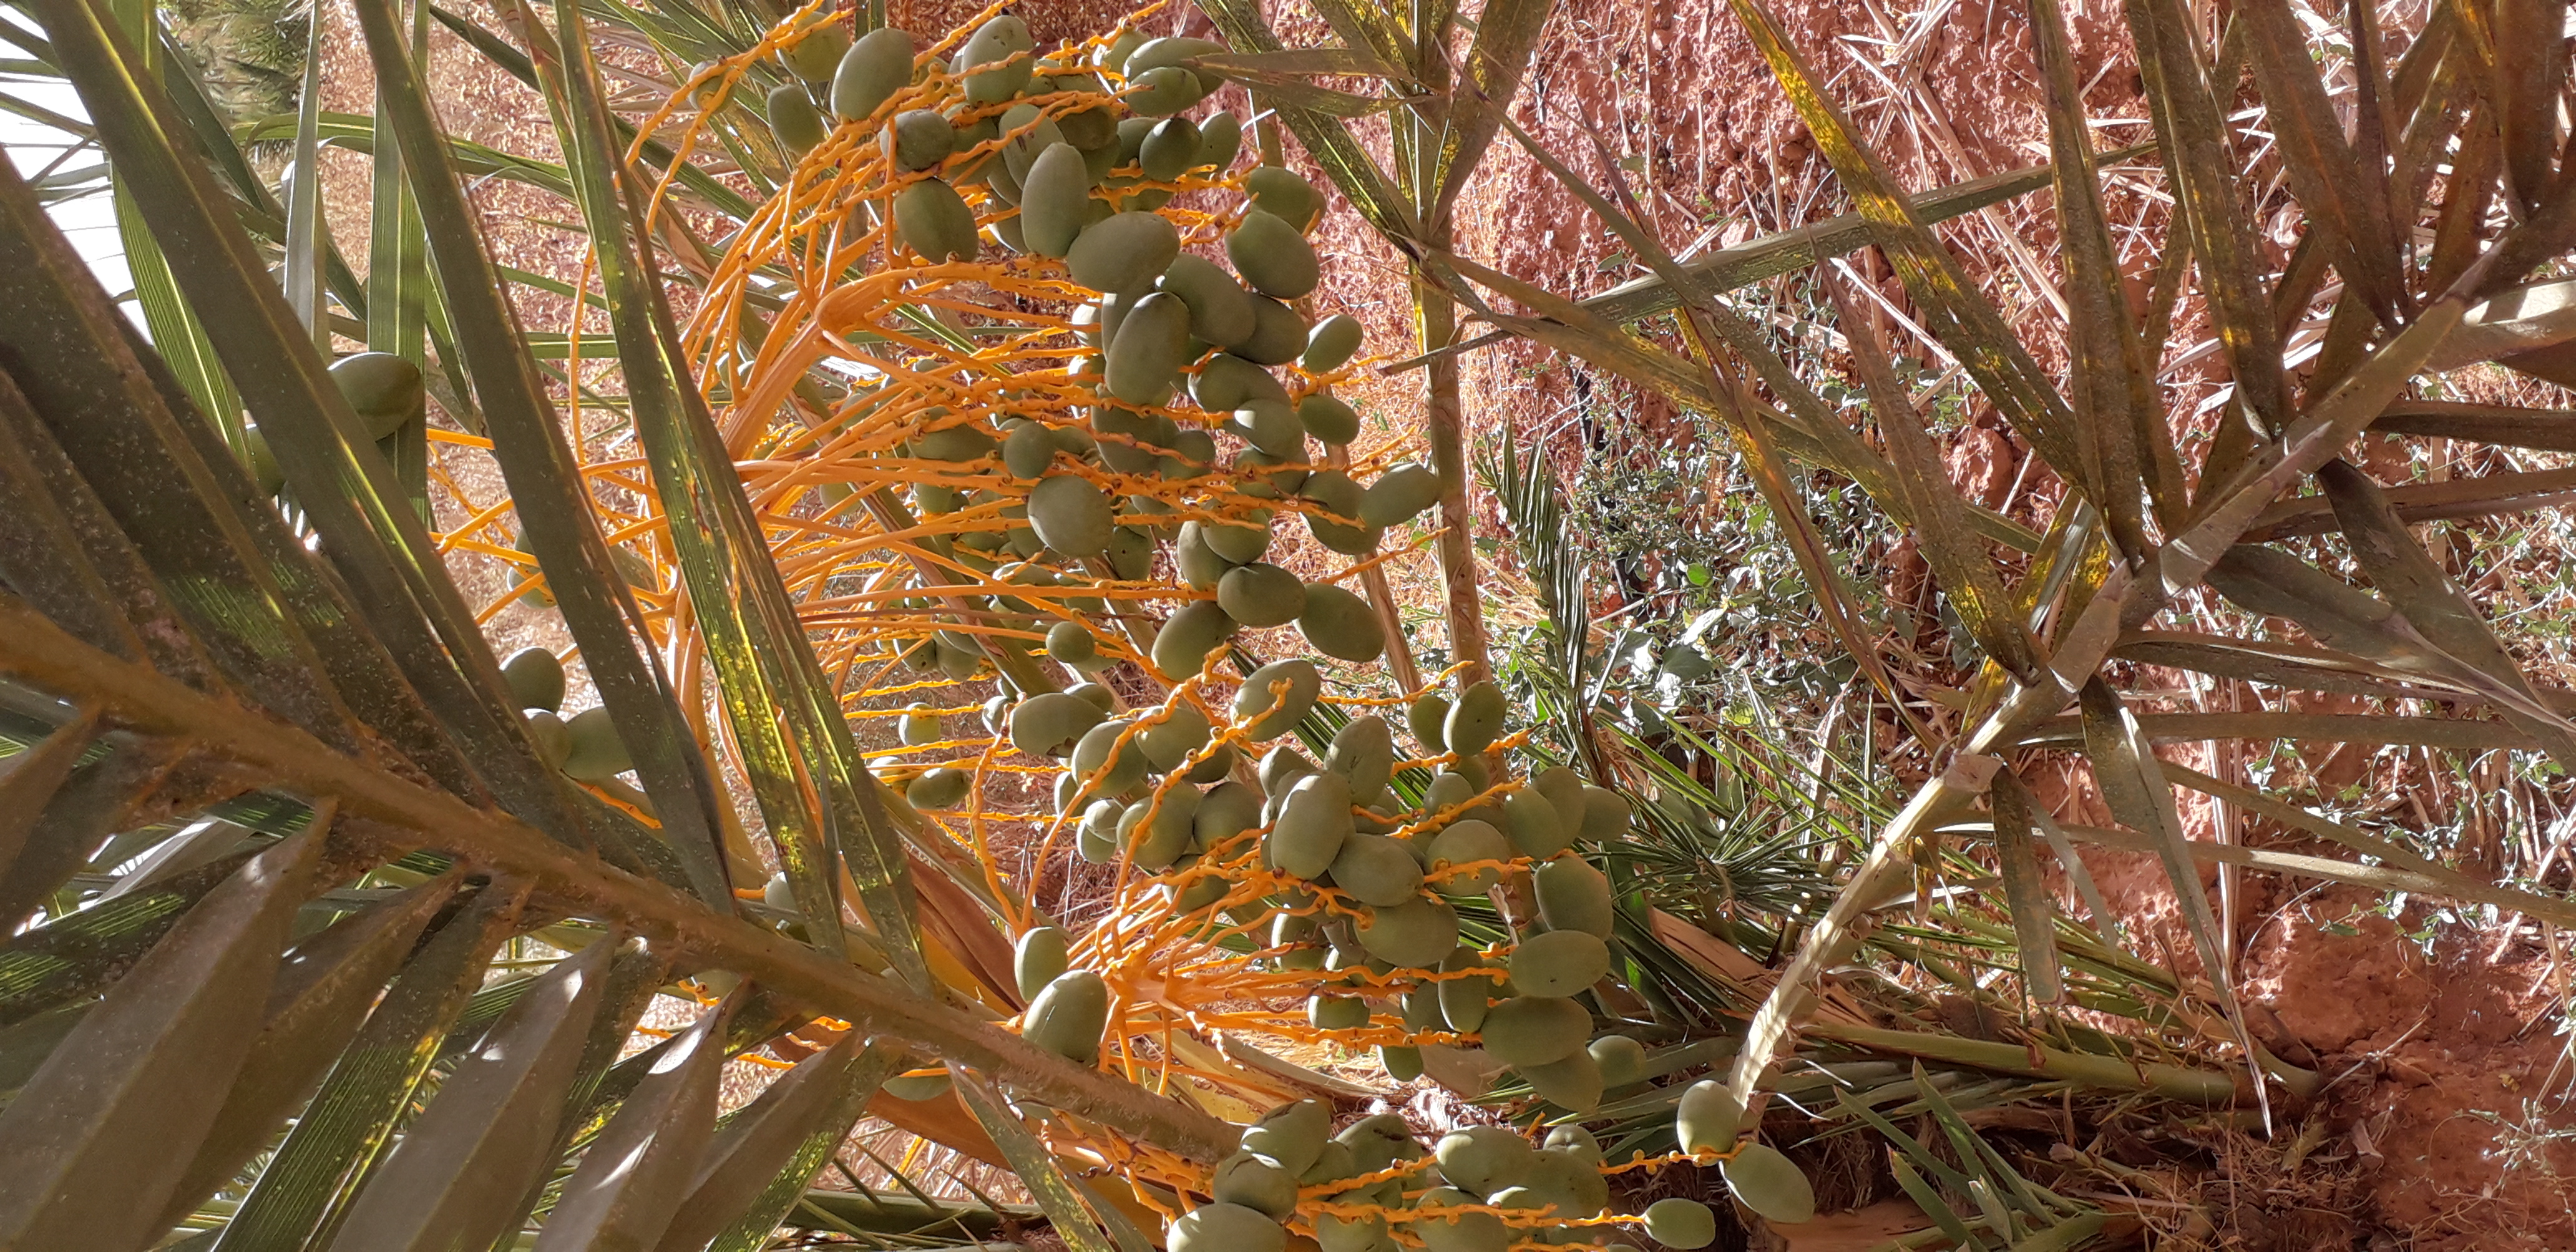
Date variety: Boumajhoul